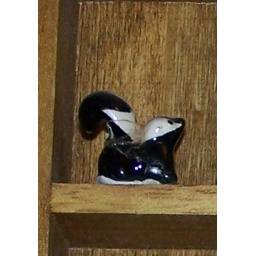
This is a skunk that was on a shelf in my Grandmother's house